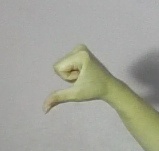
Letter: waw